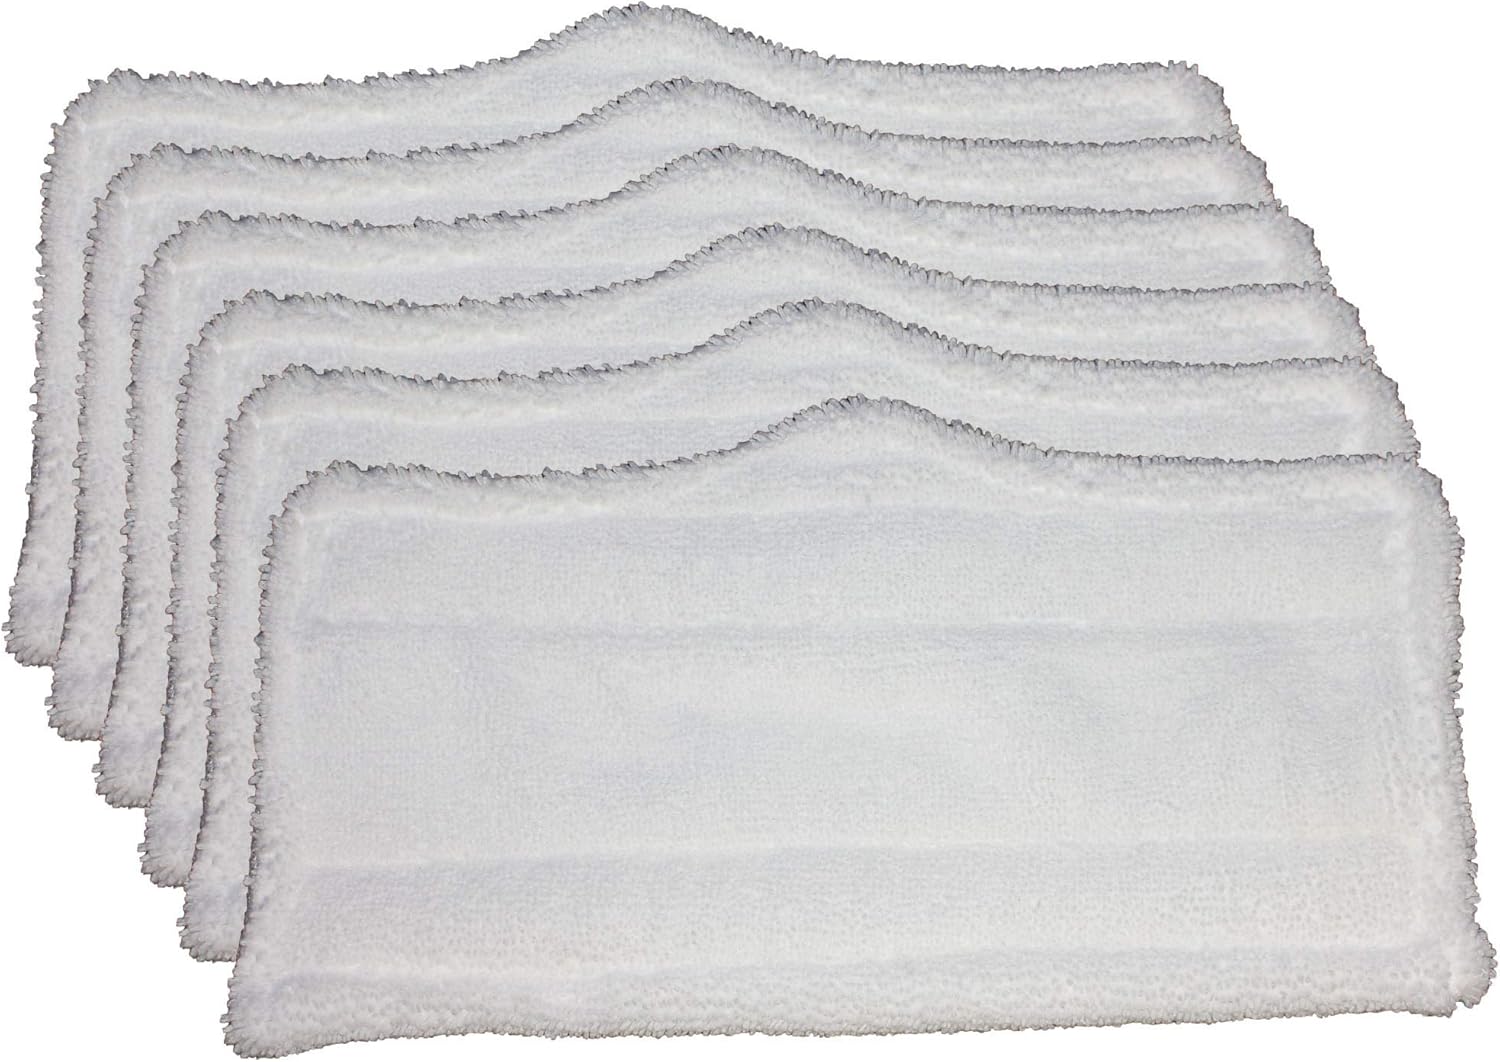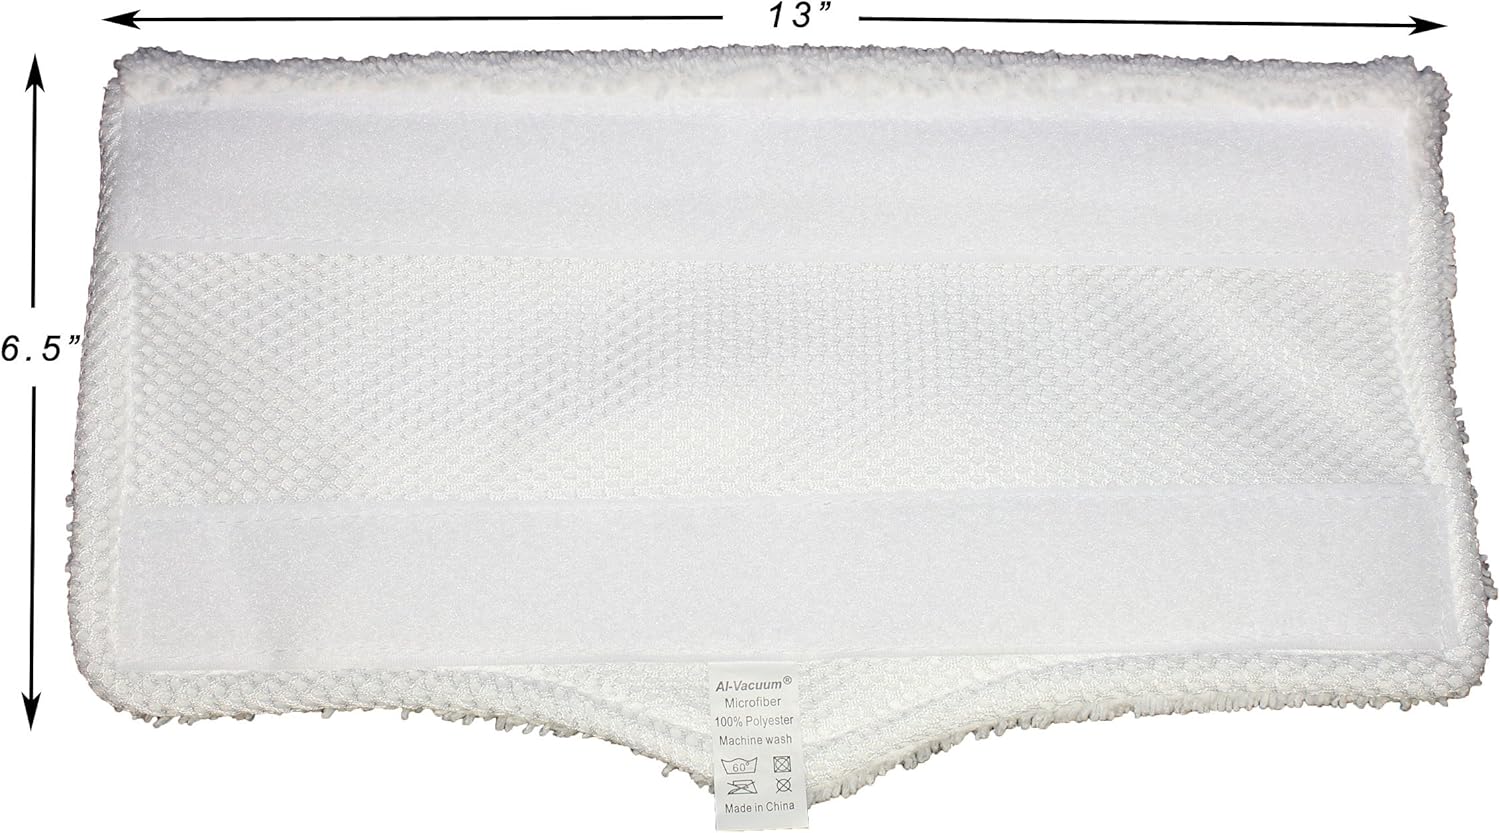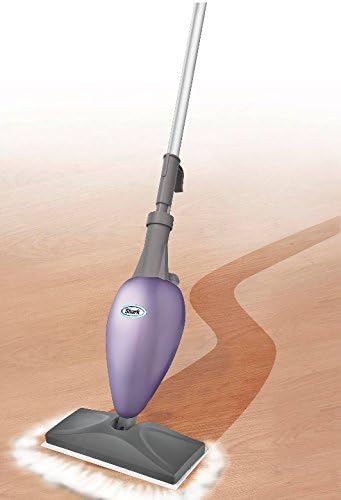
AI-Vacuum 6 pc Microfiber Pads (XT3101) for Shark Steam Mop S3101, S3250, S3202
Category: Amazon Home
Works with: S3101W, S3250, S3250W, S3250CW, S3251N, S3101POD, SP100Q, S3251, SE200, S3251WC, FS3101, S3251_N2A, S3101CO, S3101P, S3101Q, S3101WT, S3202, S3202C, S3101, S3101A, S3101C
Features: Works with: S3101W, S3250, S3250W, S3250CW, S3251N, S3101POD, SP100Q, S3251, SE200, S3251WC, FS3101, S3251_N2A, S3101CO, S3101P, S3101Q, S3101WT, S3202, S3202C, S3101, S3101A, S3101C,SK115, SK140, SK141, SK435CO, SK460 | Measures approximately 6.5" by 13", fits the redesigned bigger mop head after 2016, a little big but works for the older (before 2016) mop head. | Triple-layer design; won't scratch or smear floor surface. | Material: 100% polyester, Easy to push through on hard floor. Machine-washable for repeated use; easy to attach